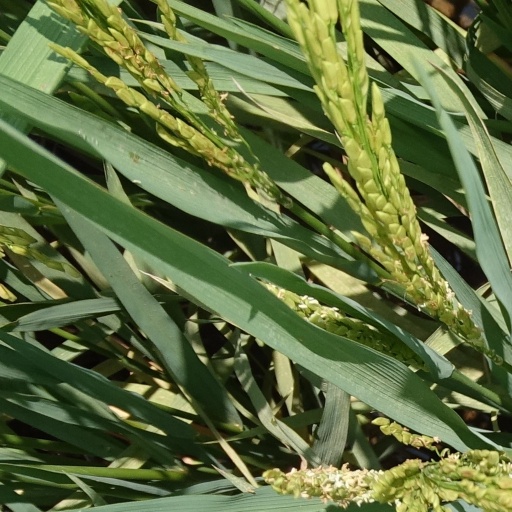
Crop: rice